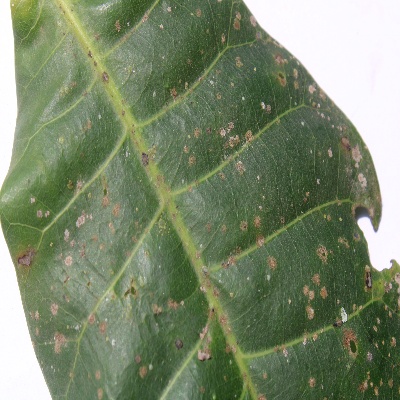
Crop: Cashew
Condition: red rust